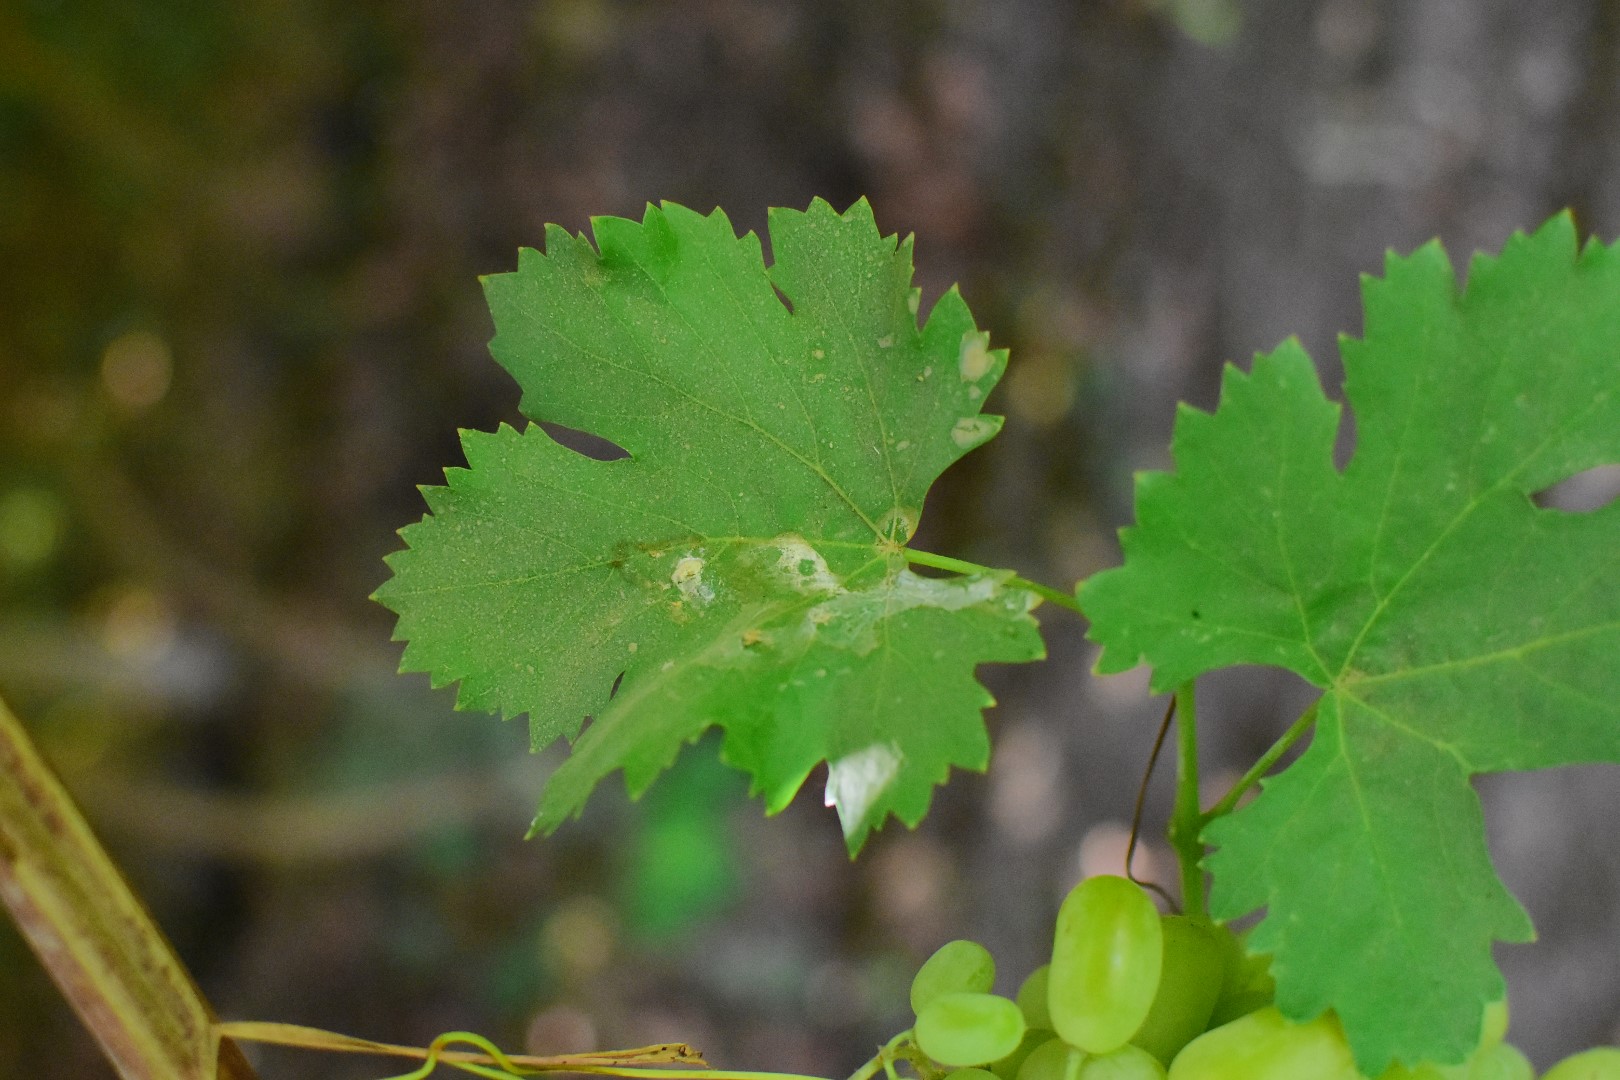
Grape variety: Deas Al-Annz